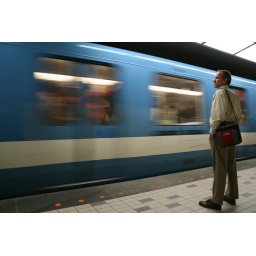
I love this one!!! You can see his reflection in the glass even though the train is moving so fast!